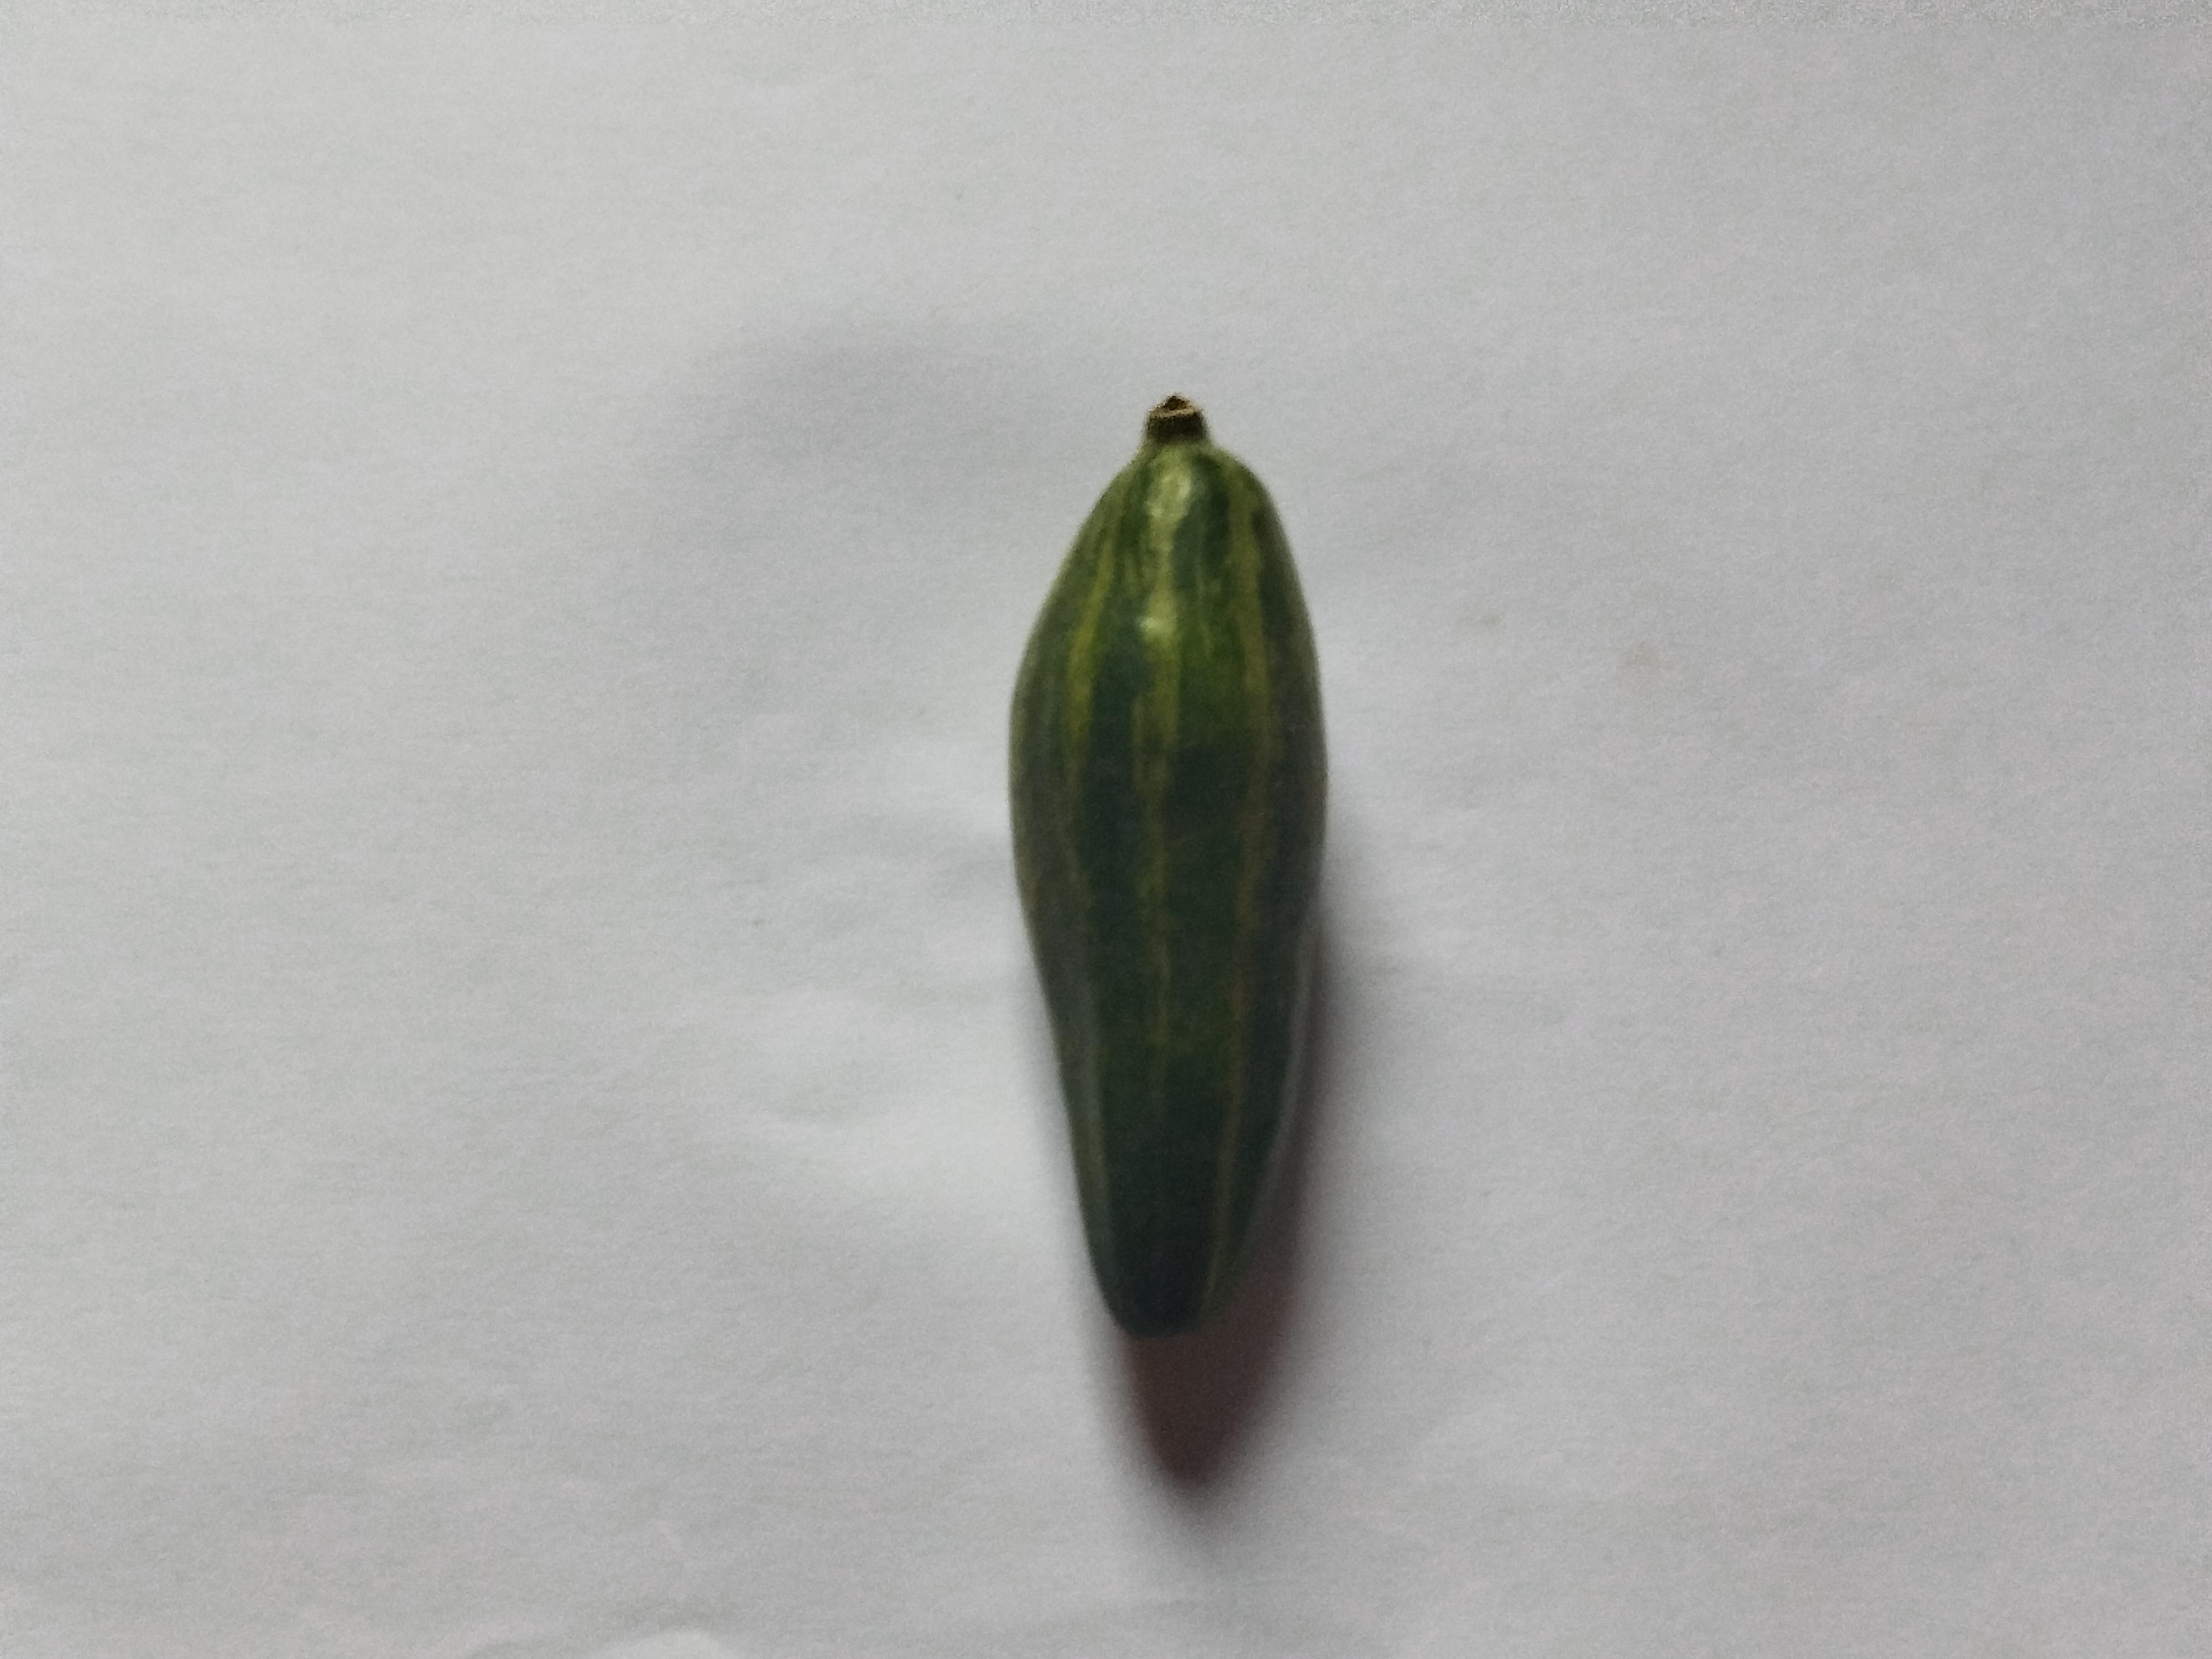
Label: Pointed gourd